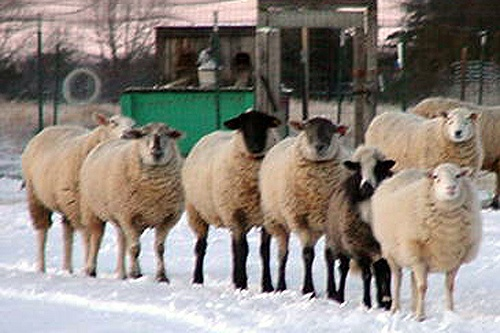
A line of sheep walk in the snow in a fenced area.
A herd of sheep walking across snow covered ground.
A row of sheep standing in snowy area next to a fence.
a bunch of sheep lined up in the snow
A flock of sheep are standing in the snow.